Beaches (novel)

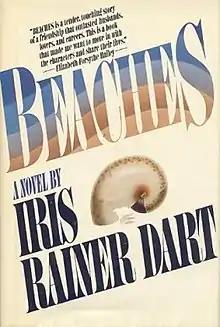
First edition

Beaches is a 1985 novel written by Iris Rainer Dart about two friends, struggling actress Cee Cee Bloom and the conventional Bertie White. The story follows them through their life as young girls until their mid-to-late 30s.